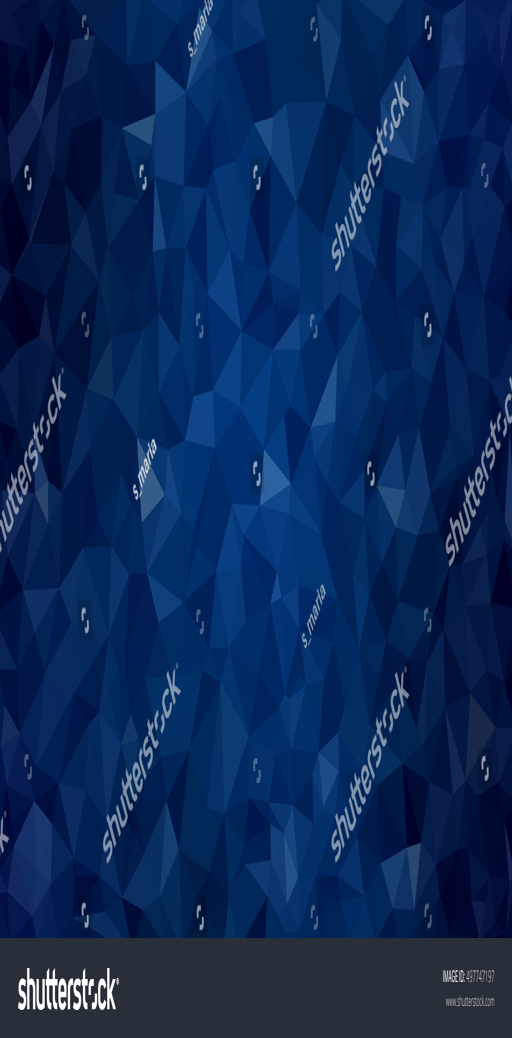
dark blue shining triangular template .